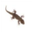
Label: lizard